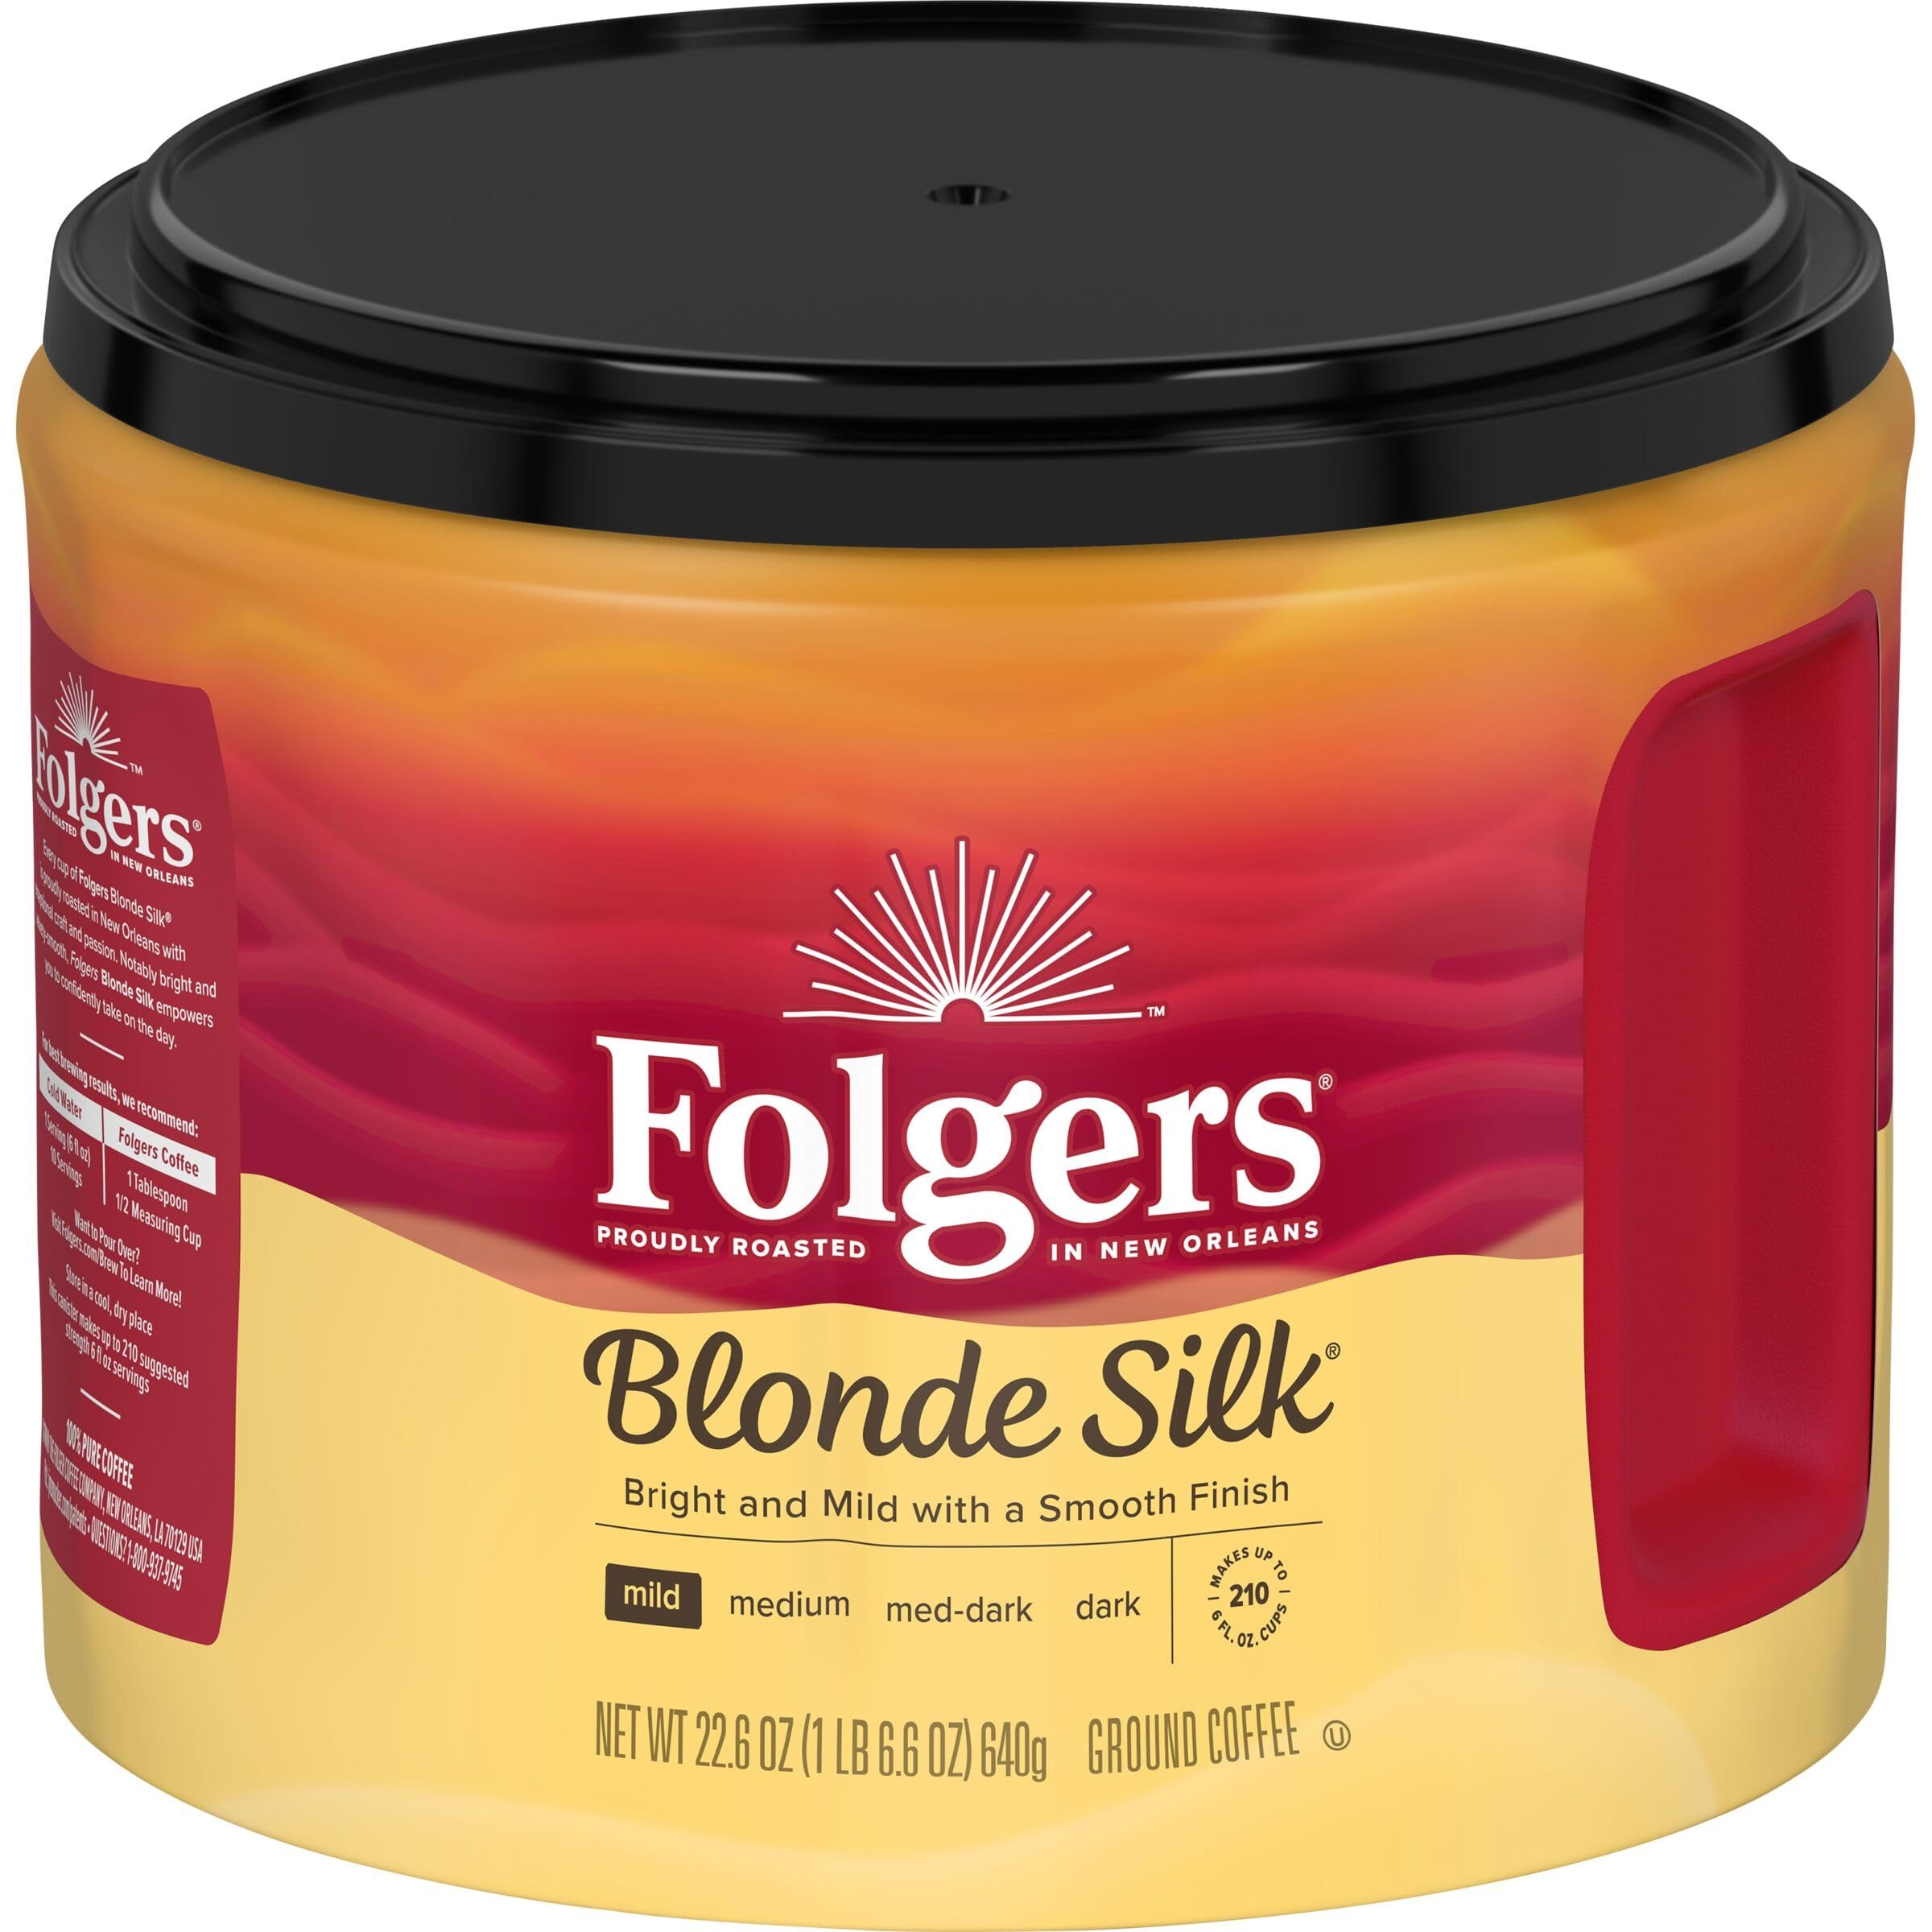
Item Name: Folgers Blonde Silk Light Roast Coffee, 22.6 Ounce
Bullet Point 1: Contains one (1) 22.6-ounce canister of Folgers Blonde Silk light roast coffee
Bullet Point 2: Ground coffee with a blend of bright and smooth flavors
Bullet Point 3: Crafted with methodically double-dried coffee beans
Bullet Point 4: Works with a wide range of home coffee makers
Bullet Point 5: Precisely blended and cup-tested with a process that’s been honed over 150+ years
Bullet Point 6: Expertly roasted to make the most out of every bean — resulting in coffee grounds that weigh less by volume but deliver the same taste you love across the same number of brewed cups
Value: 22.6
Unit: Ounce

Price: 32.99